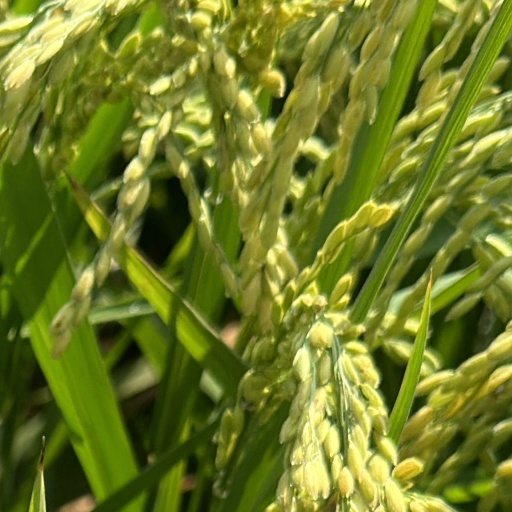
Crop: rice